Gopal Bhargava

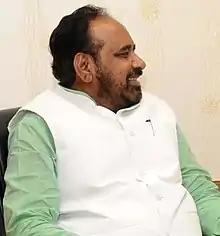

Gopal Bhargava (born 1 July 1952) is an Indian politician and currently senior most legislator and was cabinet minister in the Government of Madhya Pradesh. He has served as a cabinet minister for his six terms, which is the highest number of terms any minister could complete in the government. He has also been the leader of opposition in the 15th Madhya Pradesh Legislative Assembly. He is the only person who has served as a cabinet minister for 15 consecutive years in the Government of Madhya Pradesh, India. He belongs to the Bharatiya Janata Party, and has been the member of the Legislative Assembly nine times consecutively, representing Rehli since 1985. He is only MLA in History of Madhya Pradesh to win 9 consecutive elections from same constituency. He has become second most senior legislator in Madhya Pradesh history after EX-CM Babulal Gaur. He is also elected as Protem Speaker of 16th Madhya Pradesh Legislative Assembly.